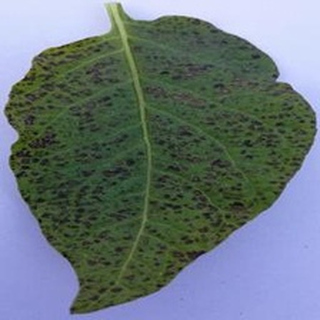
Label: potato_early_blight